Viola Coombs House

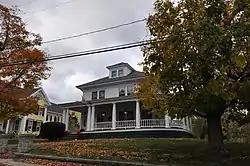

The Viola Coombs House is a historic house at 33 Main Street in Bowdoinham, Maine. Built about 1910, it is significant as an example of transitional Colonial Revival/Queen Anne architecture in a residential setting. It was added to the National Register of Historic Places in 1991.